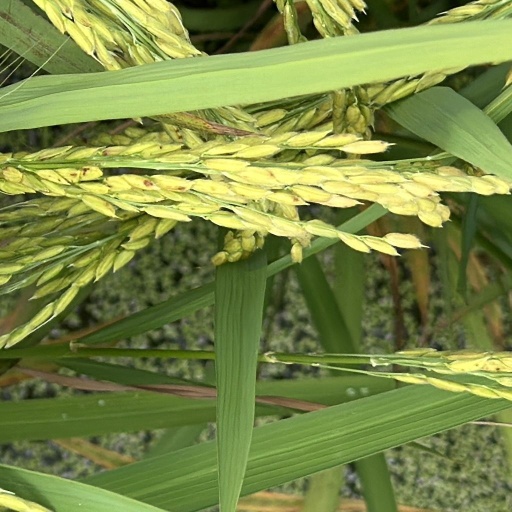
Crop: rice